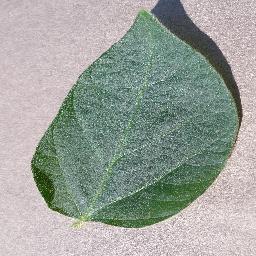
Label: Soybean___healthy